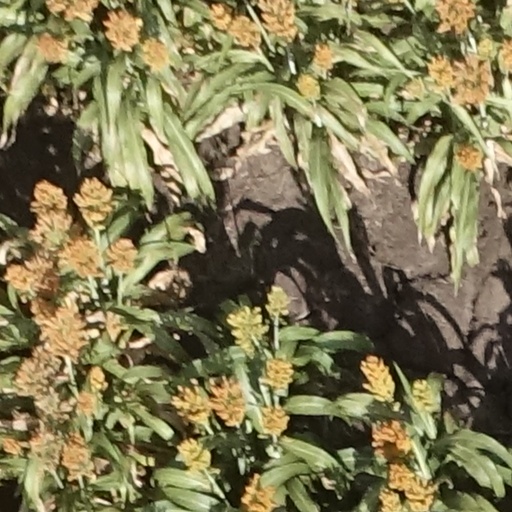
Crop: sorghum